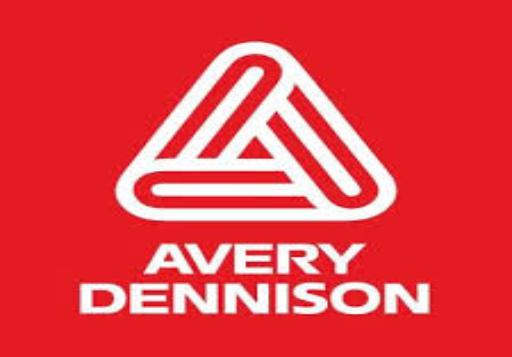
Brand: avery dennison-1
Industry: Others